Melchior von Hatzfeldt

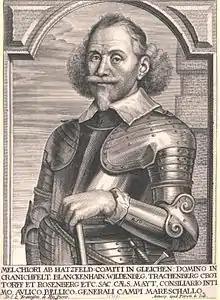
Melchior von Hatzfeldt

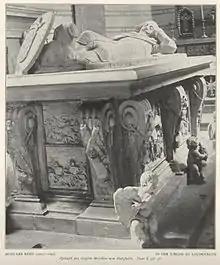
His tomb in the Bergkirche Laudenbach (Weikersheim)

Melchior Graf von Gleichen und Hatzfeldt (Westerwald, 20 October 1593 – Powitzko, 9 January 1658) was an Imperial Field Marshal. He fought in the Thirty Years' War first under Albrecht von Wallenstein and Matthias Gallas, then received an independent command in Westphalia. Usually successful with a smaller corps on this secondary front and victorious at Vlotho and Dorsten, he lost at Wittstock and Jankau in his brief intermezzos as commander of major armies.